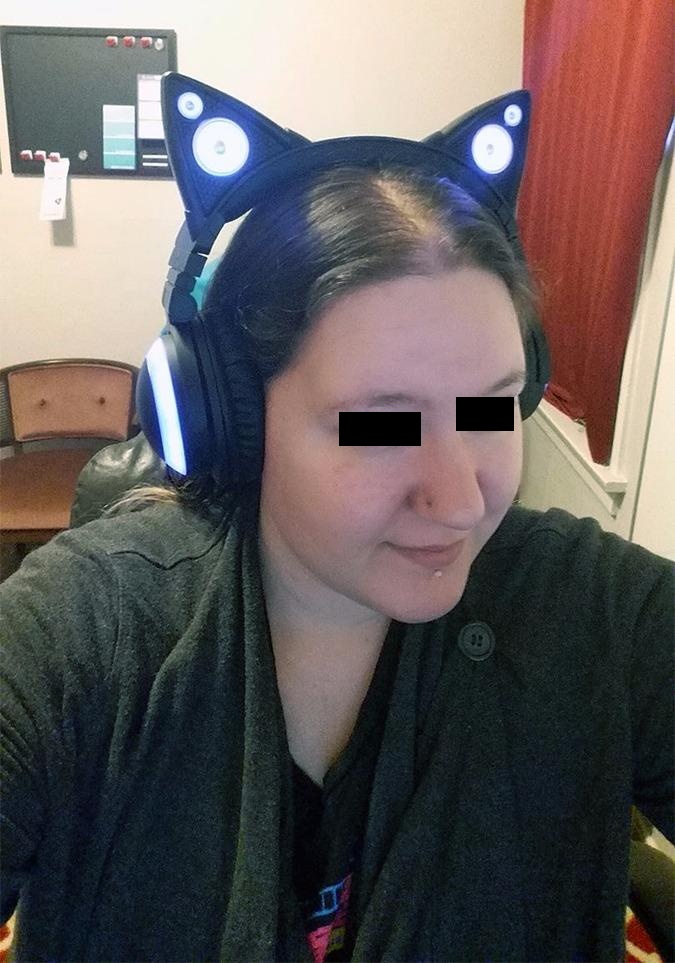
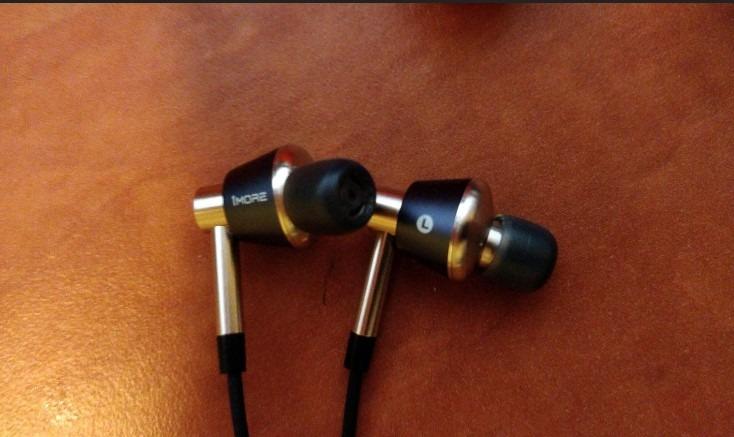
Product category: headphones
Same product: no